Sphecodes gibbus

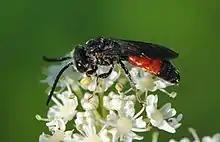
Sphecodes gibbus

"Sphecodes gibbus" is a relatively large "Sphecodes" species with a body length of around 10mm. Like other blood bees they are mainly black and red in colour. "S. gibbus" is one in three species of similar sized blood bees in which the females have punctures, instead of merely rugosity, to the posterior of the ocelli. The female "S. gibbus" may be separated from the similar "S. monilicornis" by its wider, less square shaped head, the darker pubescence on the hind tibiae and thinner propodeum. The broader zone of punctures to the rear of the ocelli allow separation from "S. reticulatus", "S. gibbus" having 5-6 irregular rows of punctures rather than the 2-3 shown by "S. reticulatus", as well as possessing sparser punctures at the base of the fourth tergite. The wings of female "S. gibbus" also tend to be darker in color than those in other blood bees and tergites 1 and 3 are often partly darkened. The males are the only male "Sphecodes" with abundant punctures located in rows at the back of the ocelli, their genitalia are also distinctive.